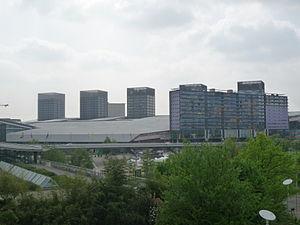
Vue générale du quartier Euralille-Centre, Lille, France. Note
Euralille est le territoire aménagé par la Société publique locale Euralille sur les territoires communaux de Lille et La Madeleine. À Lille, le territoire s'étend sur les quartiers lillois de Lille-Centre, Saint-Maurice Pellevoisin, Lille-Moulins et Fives, jusqu'à la porte de Valenciennes.